The Code of Indian Offenses

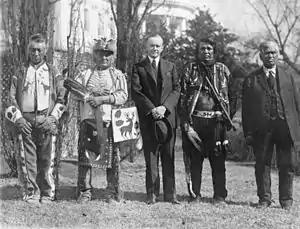
On June 2, 1924, President Calvin Coolidge signed the Indian Citizenship Act. Here, Coolidge poses with four visiting Osage leaders in front of the White House to commemorate the event.

When European colonization of the Americas began in 1492, the land was already inhabited by Native people. Each tribe had distinct cultures, languages and ways of life. Throughout the next few centuries, settlement took a drastic toll on Native Americans and their lifestyle and culture, including assimilation, genocide, and forced removals. The Native peoples suffered through diseases brought by the European settlers, and faced starvation, persecution, and war.